Walcha Road, New South Wales

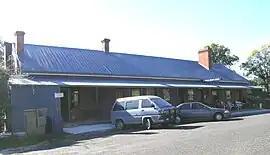
The new hotel, Walcha Road

Walcha Road is a rural village with a population of about 20, located west of Walcha in the Northern Tablelands of New South Wales, Australia.